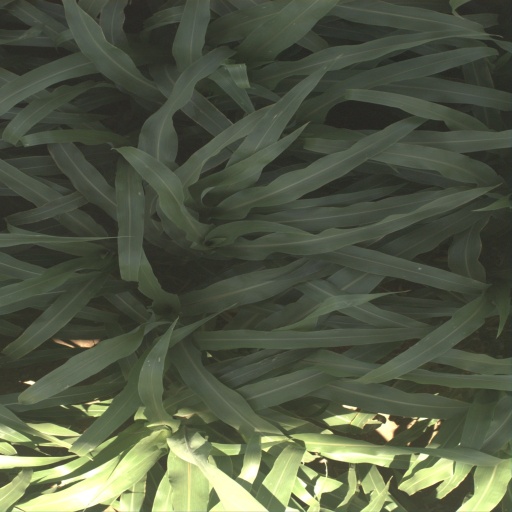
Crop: sorghum